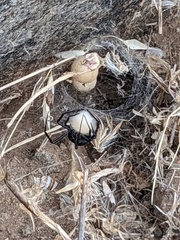
Species: Lactrodectus_hesperus